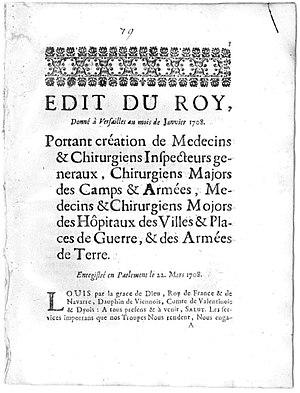
Première page de l'édit de 1708 considéré en France comme l'acte fondateur du Service de santé des armées.
Le Service de santé des armées est un service interarmées des armées françaises. Il est commandé par la direction centrale du Service de santé des armées, placée sous l'autorité directe du chef d’État-Major des armées. Depuis le 11 septembre 2017, la directrice centrale est le médecin général des armées Maryline Gygax Généro.